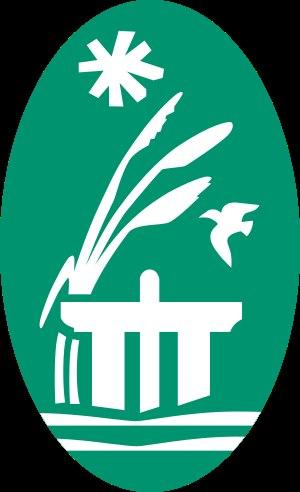
Le parc naturel régional de la Brenne est un parc naturel régional français, qui est situé dans le département de l'Indre, en région Centre-Val de Loire.